José Vasconcelos

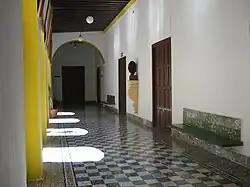
Small statue (bust) of Vasconcelos at the Instituto Campechano, Mexico

Vasconcelos' first writings on philosophy are passionate reactions against the formal, positivistic education at the National Preparatory School, formerly under the influence of Porfirian thinkers like Justo Sierra and Gabino Barreda.